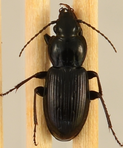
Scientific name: Pterostichus pensylvanicus
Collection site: Bartlett Experimental Forest NEON (BART), plot BART_068